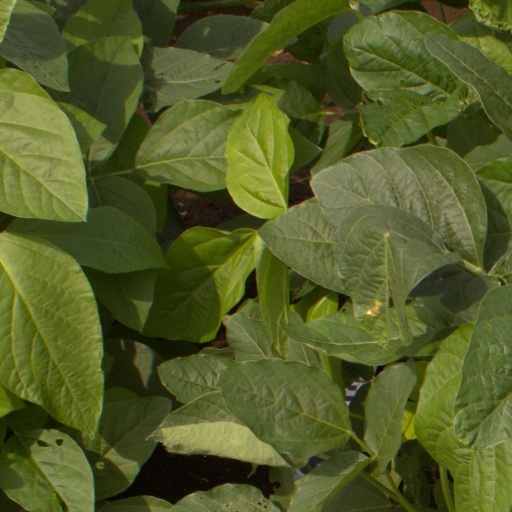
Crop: soybean